1955 Sugar Bowl

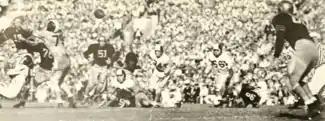
A beige image of a football being thrown between two players in black jerseys

The 1953 season was a disappointment for Navy, who entered the year ranked 13th in the AP Poll, but finished with a mediocre record at 4-3-2. The Midshipmen were in their fourth season under the leadership of Eddie Erdelatz, who held an 11-14-2 record before the 1953 season, which included a 14-2 upset of undefeated rival Army in 1950. The 1953 season began decently for Navy, but ended in with a 1-3-1 record in their last five games, of which all three losses were to rivals.